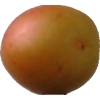
Label: cherry_wax